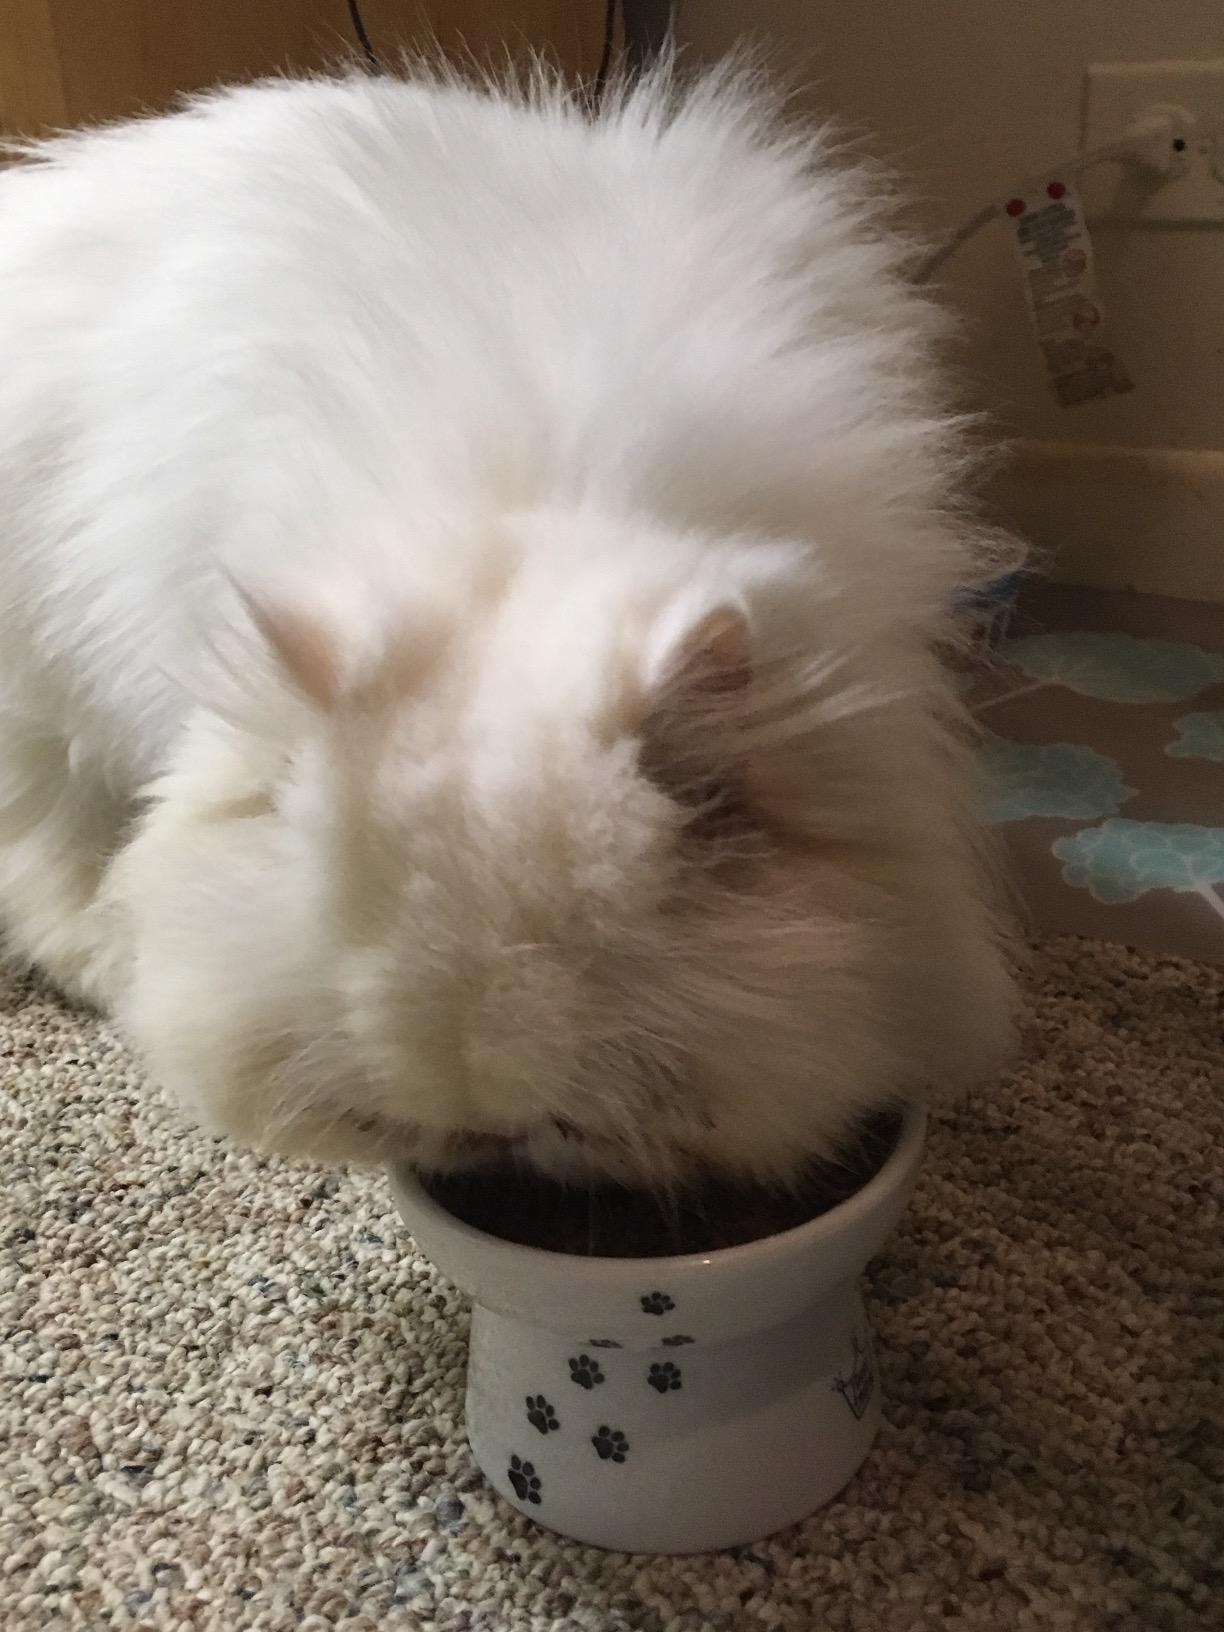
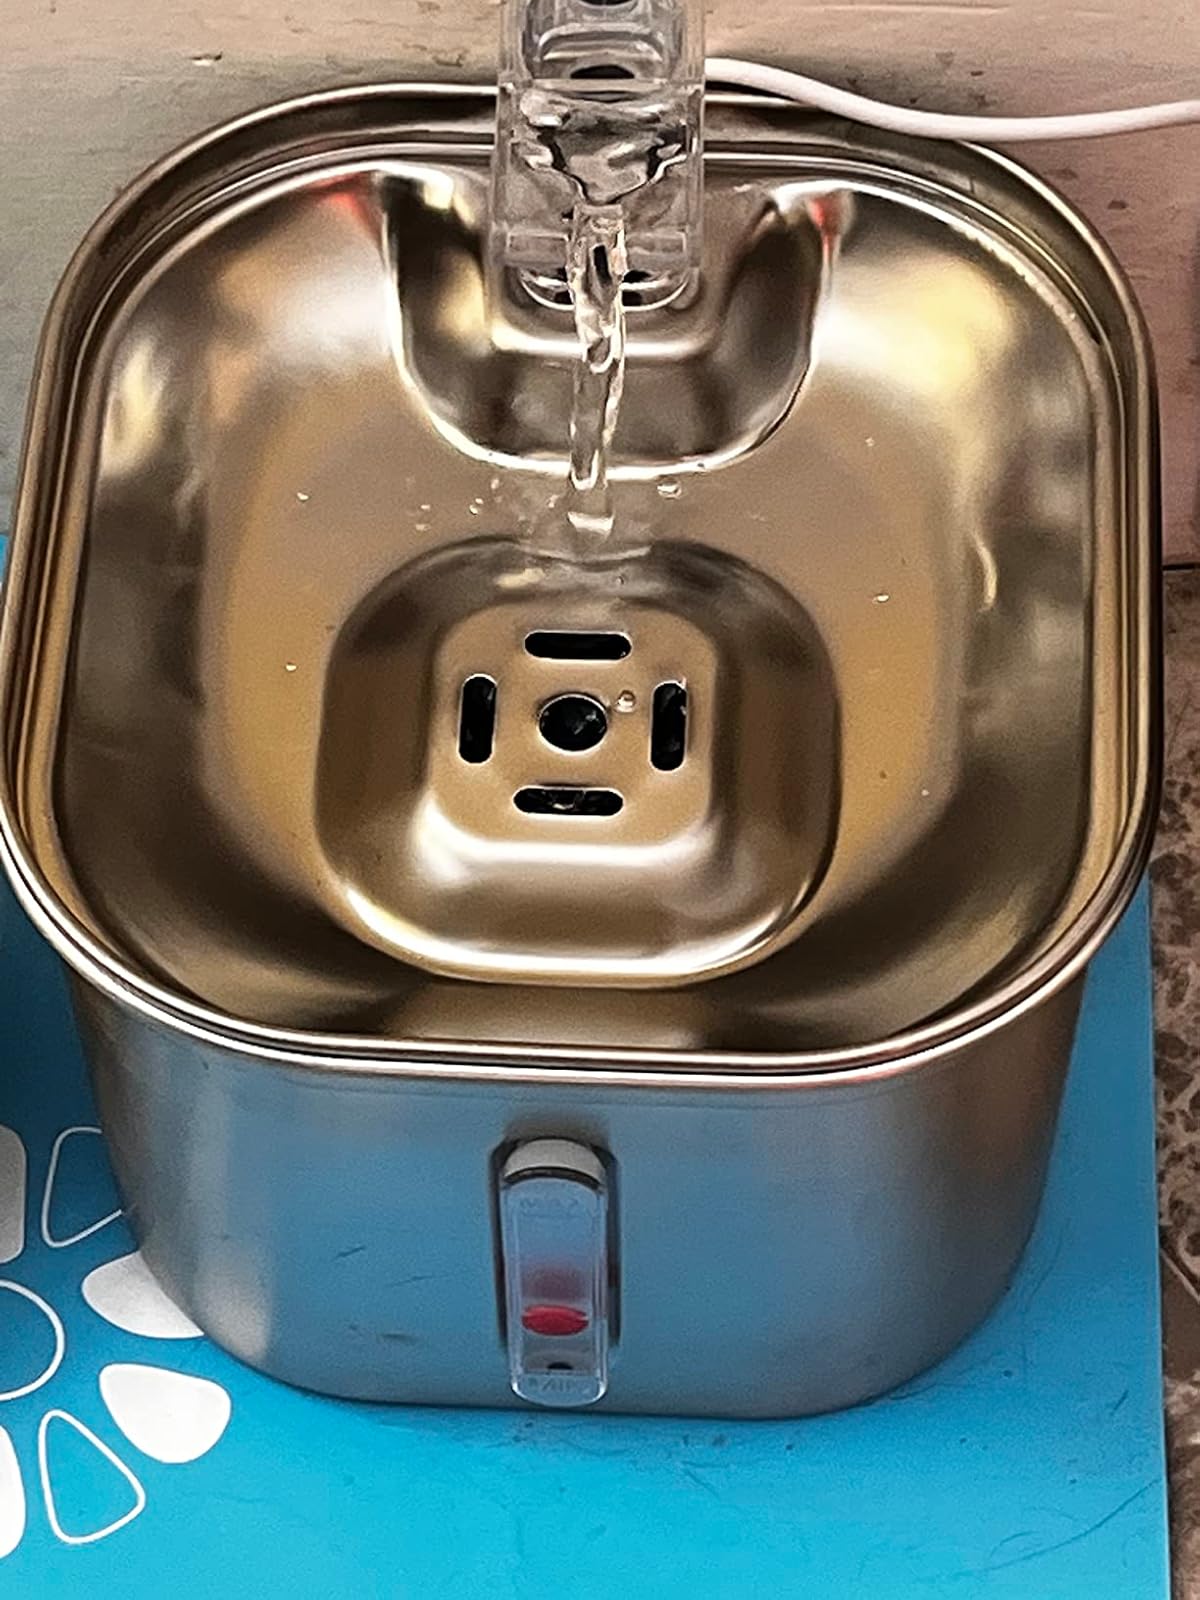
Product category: items_bowl
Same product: no